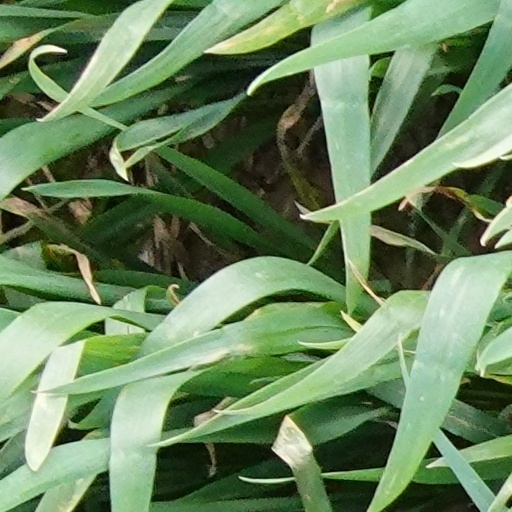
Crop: wheat